Spanish Army

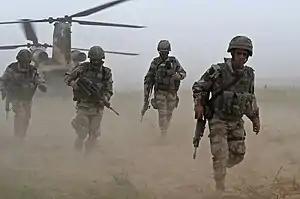
Spanish soldiers of the Airborne Brigade in Afghanistan during Operation Enduring Freedom (2001–2014).

The end of the Cold War meant the disappearance of the Eastern Bloc threat. The reduction of the term of military service for conscripts until its complete abolition in 2001 and the increasing participation of Spanish forces in multinational peacekeeping operations abroad were the main drivers for changes in the army after 1989.